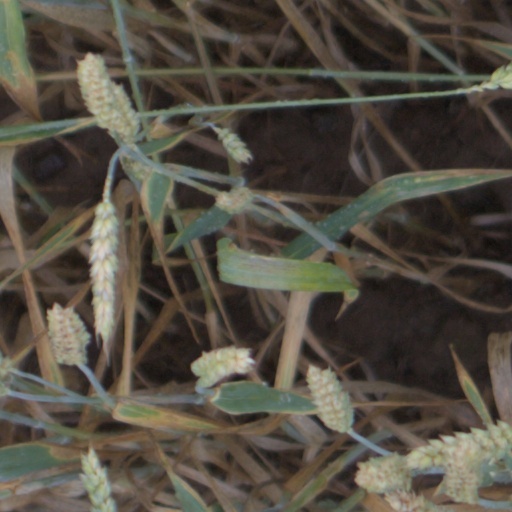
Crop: wheat